Quebec

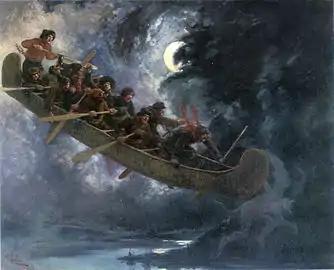
"La chasse-galerie" (1906) by Henri Julien, showing a scene from a popular Quebec folk legend

Development and security of land transportation in Canada are provided by Transports Québec. Other organizations, such as the Canadian Coast Guard and Nav Canada, provide the same service for the sea and air transportation. The "Commission des transports du Québec" works with the freight carriers and the public transport.